Skene Ronan

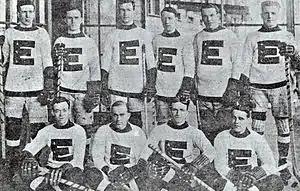
Ronan, third from right in the top row, with the NHA Eastern All-Stars in April 1912.

For the 1911–12 season, Renfrew dropped out of the league and its players were dispersed to the remaining clubs in the league by drawing lots. Ottawa picked Ronan after the Wanderers had picked Cyclone Taylor, and tried to trade Ronan to the Wanderers for Taylor without success. Ottawa's regular centre Marty Walsh was not playing well and Ottawa tried Ronan out at centre. Ronan blossomed at centre, scoring eight goals in one game and five in another, ending up with 35 goals in 18 games.